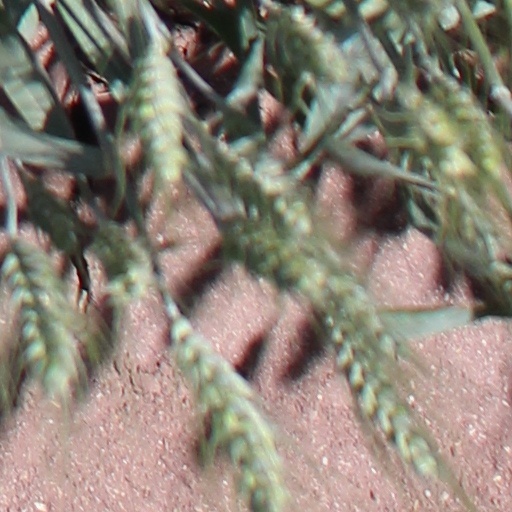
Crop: wheat